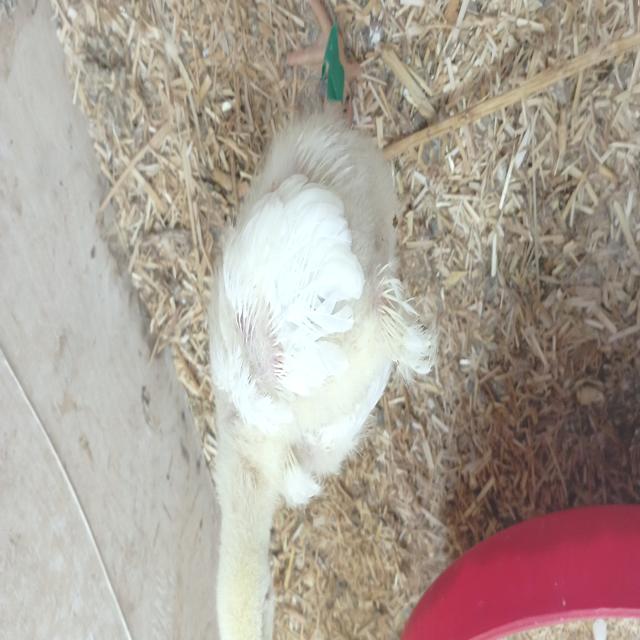
Weight: 301 g